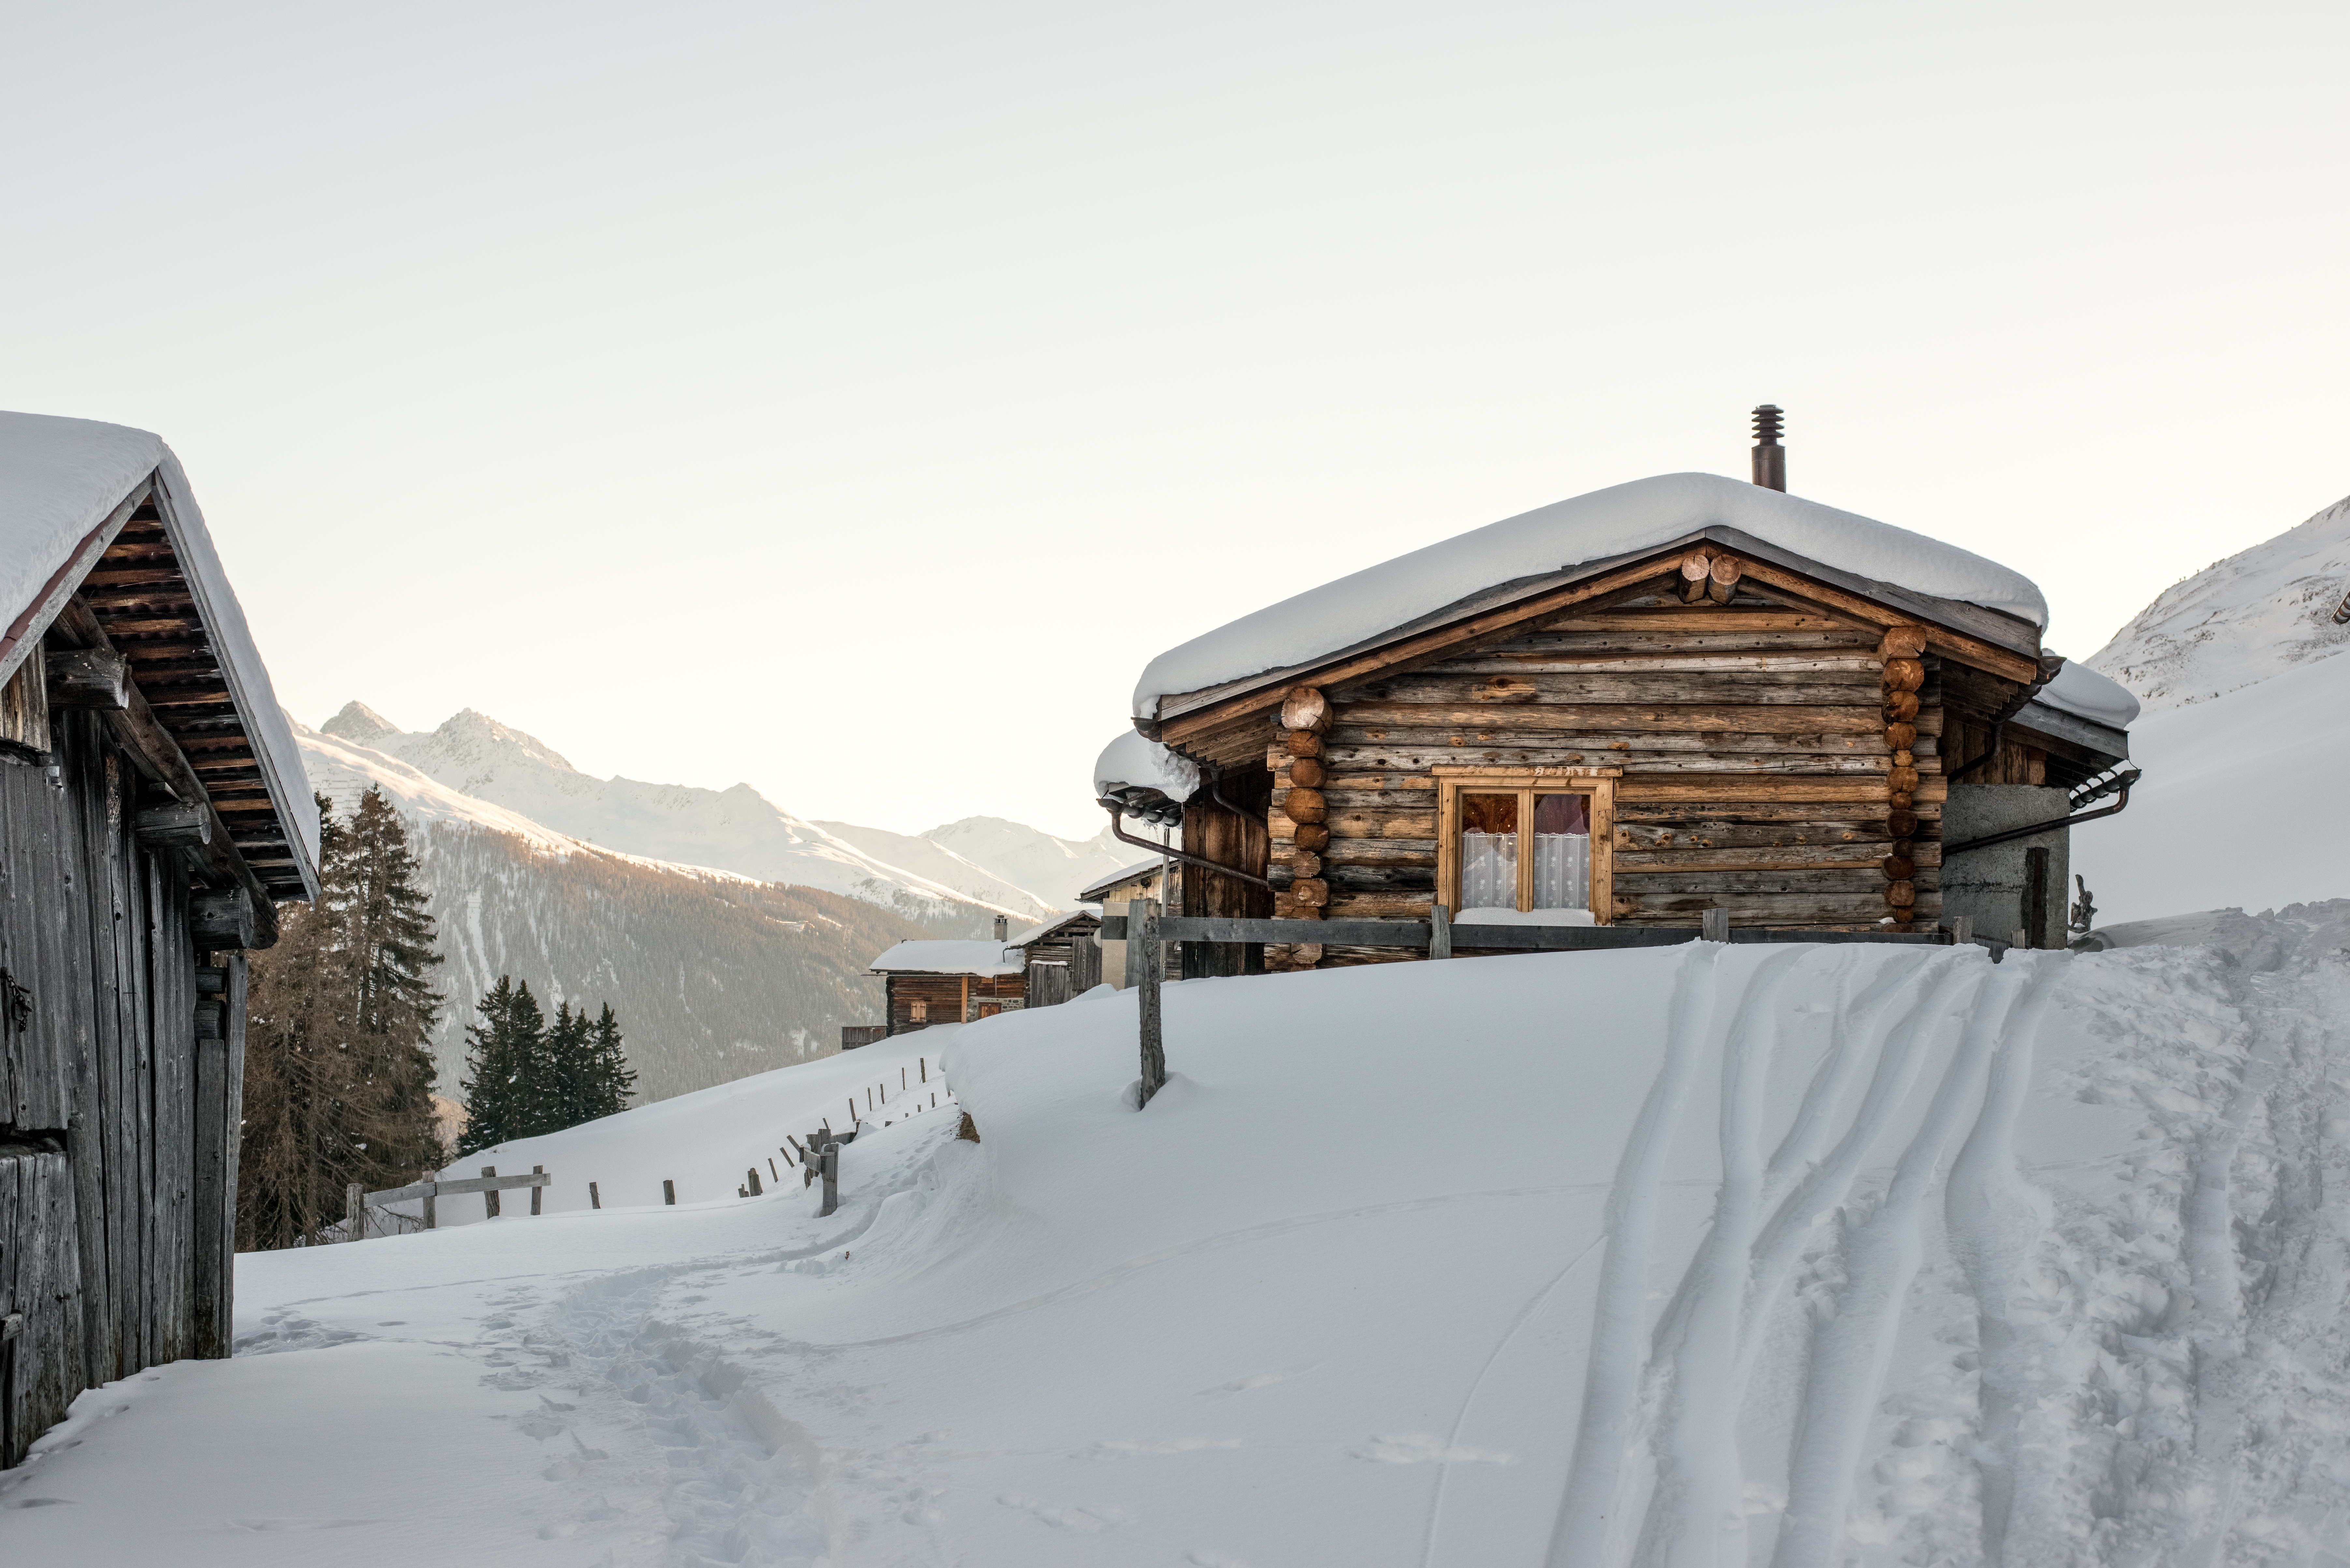
mountain, snow, winter, building, mountain range, cottage, weather, season, tracks, resort, alps, blizzard, chalet, piste, ski equipment, mountainous landforms, geological phenomenon